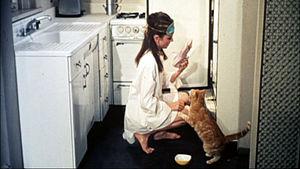
Orangey est un chat acteur américain, actif dans les années 1950 et 1960.
Cette liste de chats de fiction rassemble une liste de personnages de chats présents dans les œuvres de fiction. Il peut s'agir de chats « célèbres » dans la mesure où :
Rhubarb, le chat millionnaire est un film américain en noir et blanc réalisé en 1951, adaptation de la nouvelle Rhubarb créée en 1946 par le journaliste et humoriste H. Allen Smith. Arthur Lubin a réalisé cette comédie loufoque américaine qui met en scène le chat acteur Orangey avec Jan Sterling et Ray Milland.